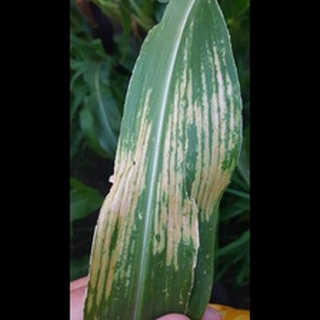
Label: corn_northern_leaf_blight